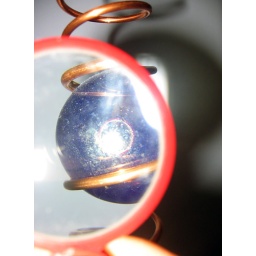
Here is a red magnifying glass in front of some spinning thing my mom bought me from Palm Springs.